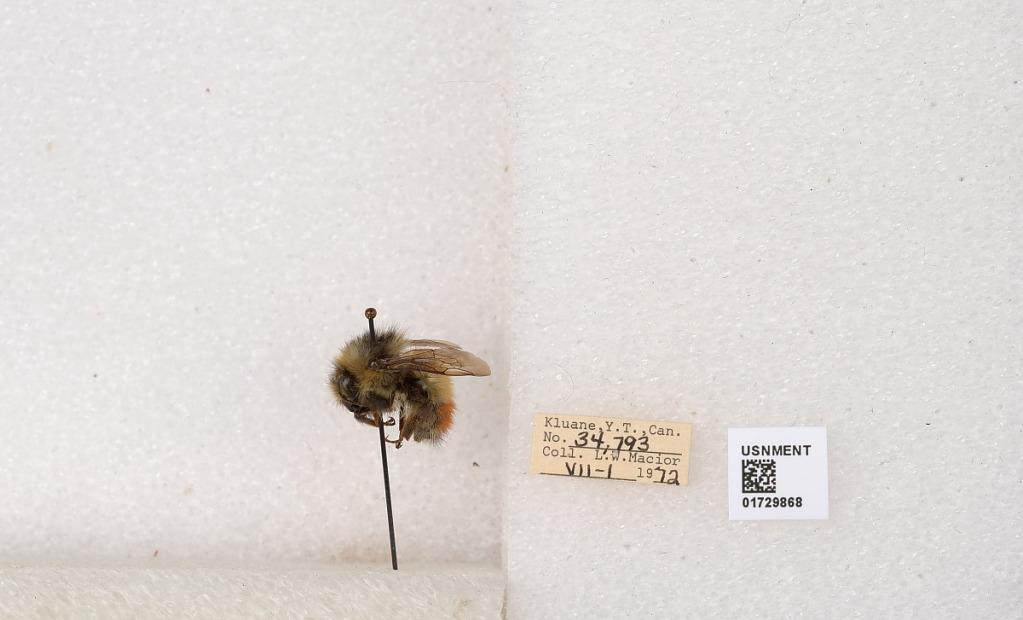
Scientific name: Bombus flavifrons Cresson
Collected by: L. Macior
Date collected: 1972-7-1
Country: Canada
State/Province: Yukon Territory
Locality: Kluane National Park and Reserve
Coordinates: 60.7493, -139.504